Christopher Nowinski

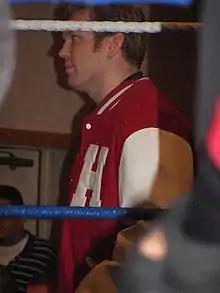
Nowinski appearing at the Killer Kowalski Memorial Show in 2008

Following his wrestling career, Nowinski authored "Head Games: Football's Concussion Crisis" in 2006, which examined the long-term effects of head trauma among athletes, and also became a documentary. "The Lancet" said "the book sent shockwaves through the National Football League (NFL)" and details his career-ending injury and discusses the dangers of concussions in football and other contact sports; the book includes stories from National Football League (NFL) players and fellow wrestlers, and has an introduction written by former governor of Minnesota and professional wrestler, Jesse Ventura.